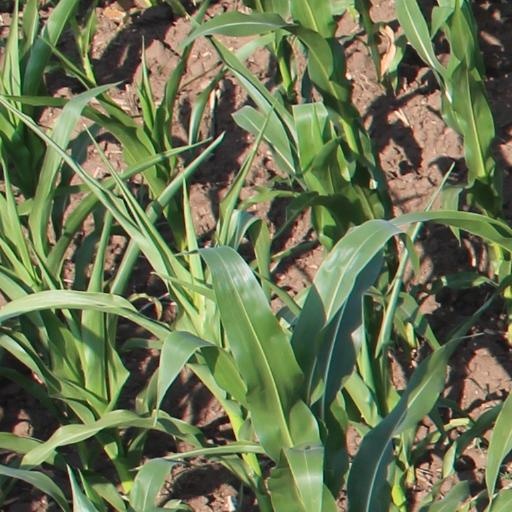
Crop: maize; corn